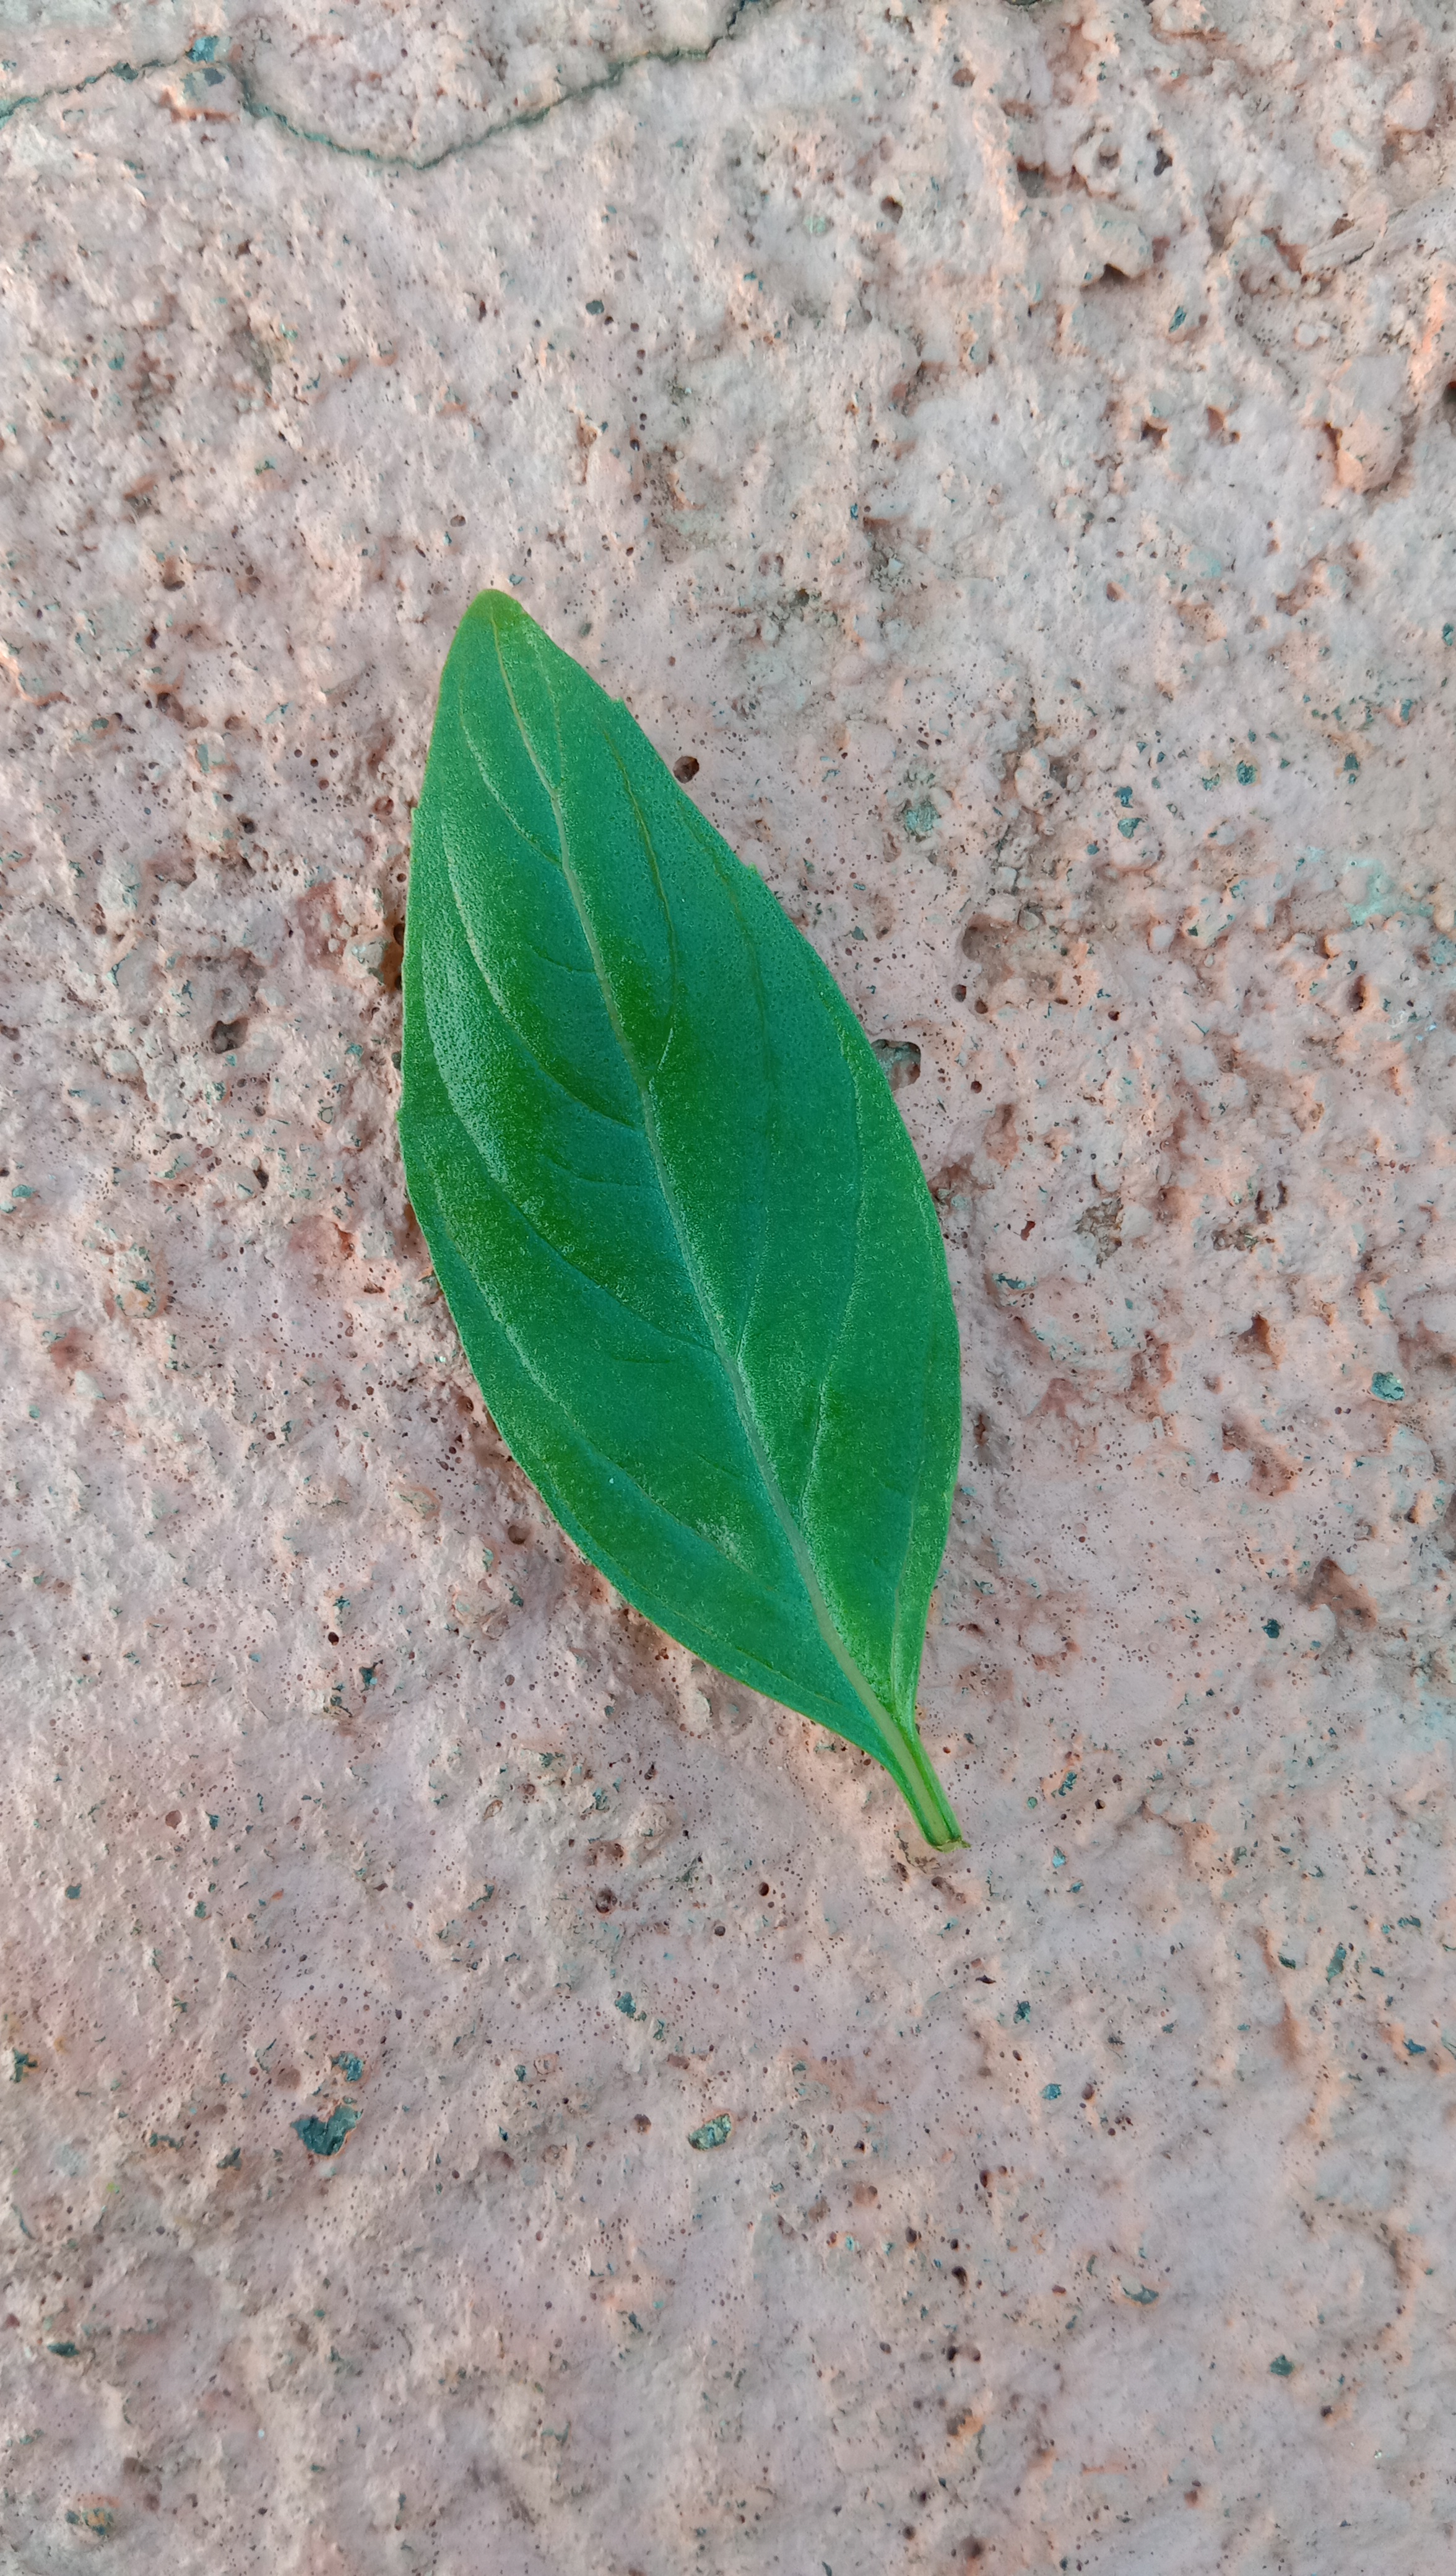
Plant: kamakasturi